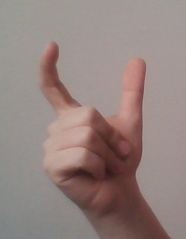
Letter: nun